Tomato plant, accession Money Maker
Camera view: tilt-top (135 deg); turntable rotation: 330 degrees
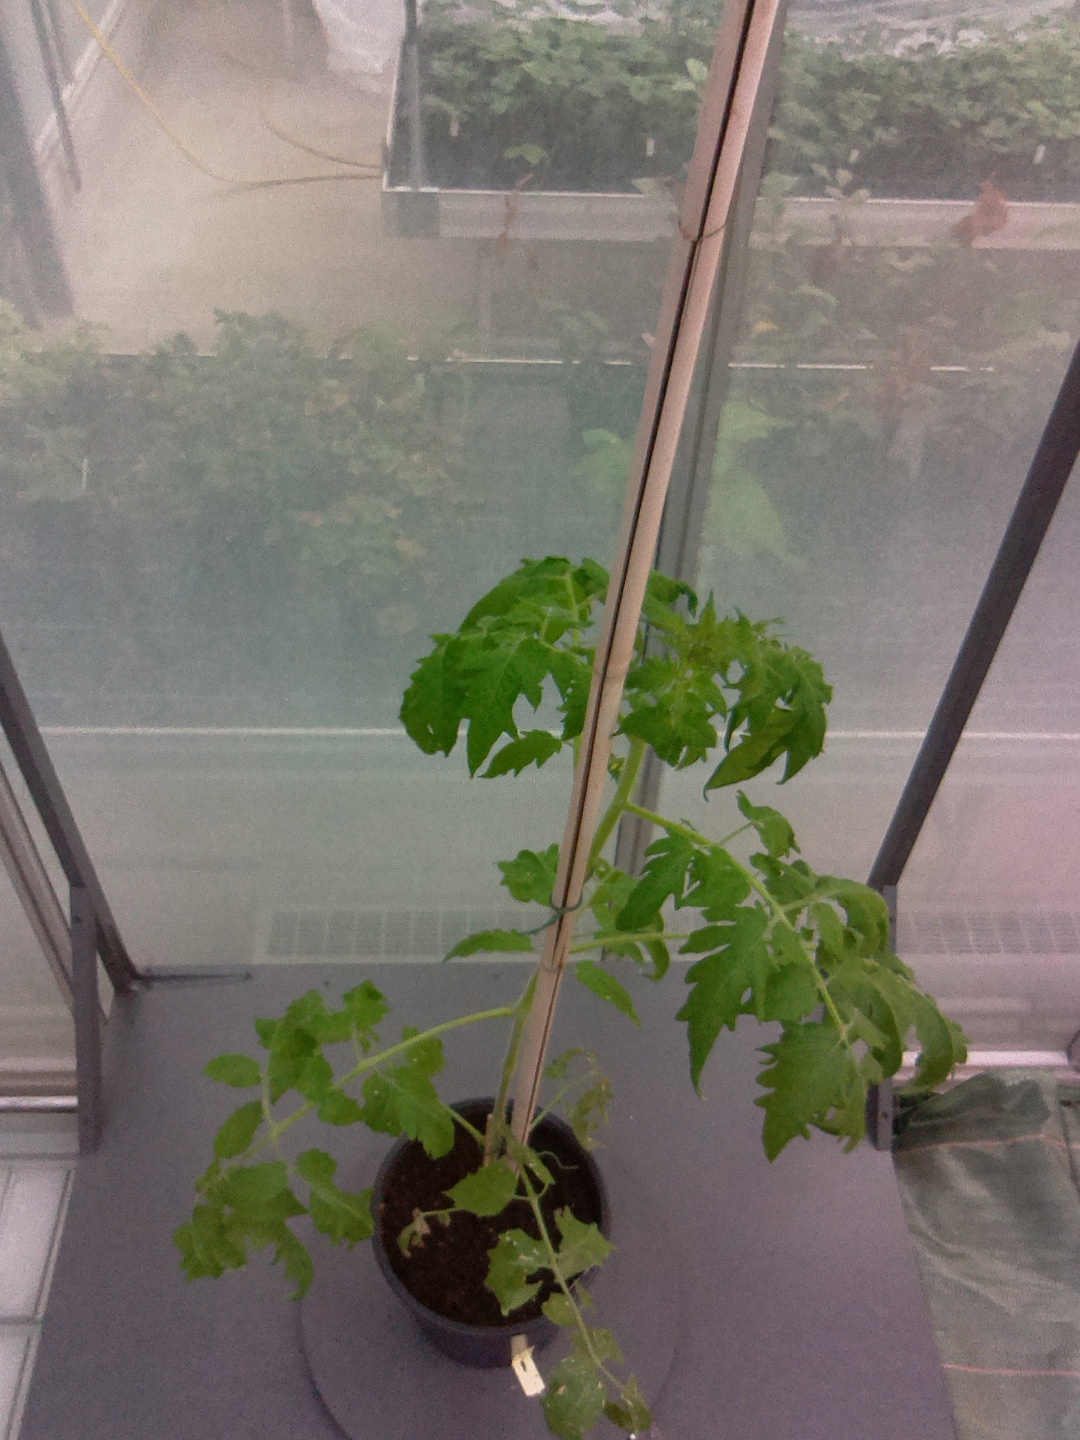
BBCH growth stage 60: First flowers open